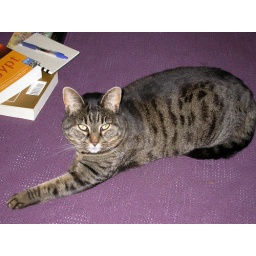
My eldest kitty at home here in Woodland (CA).